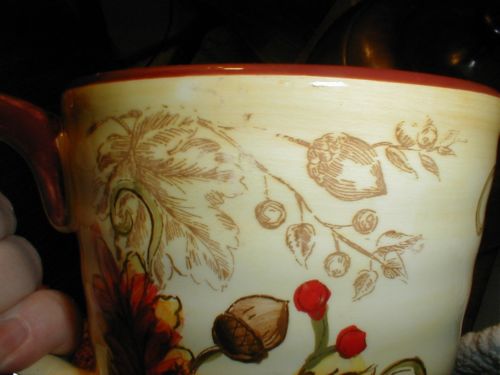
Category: mug